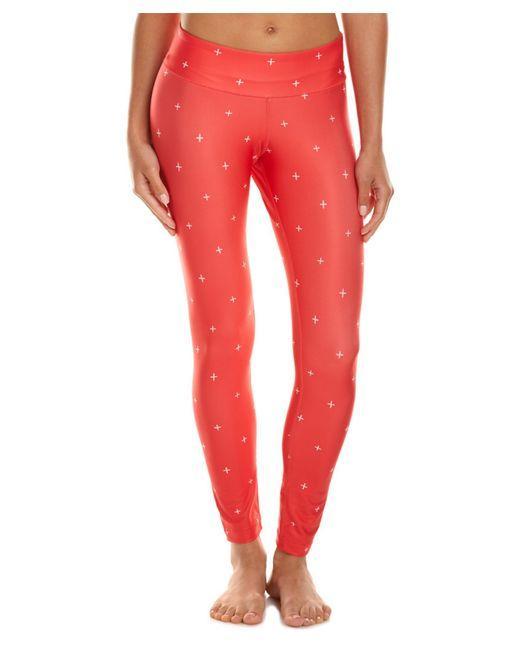
orange mit Polka Dot Print dehnbare Yogahose